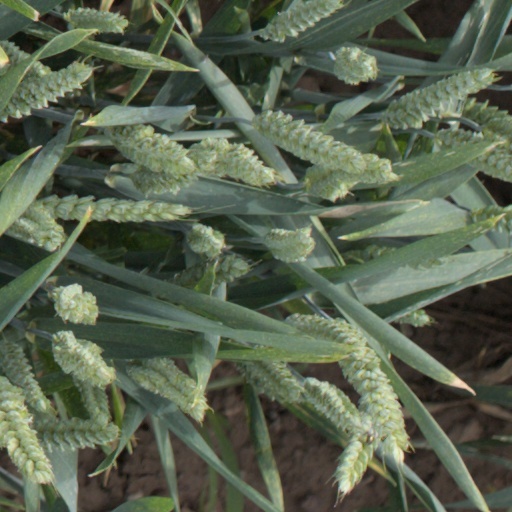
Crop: wheat